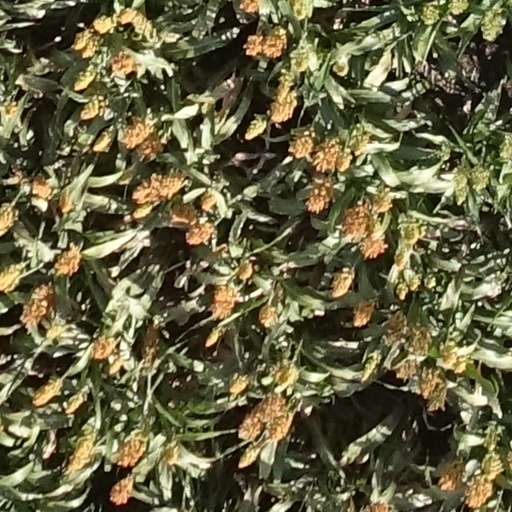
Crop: sorghum